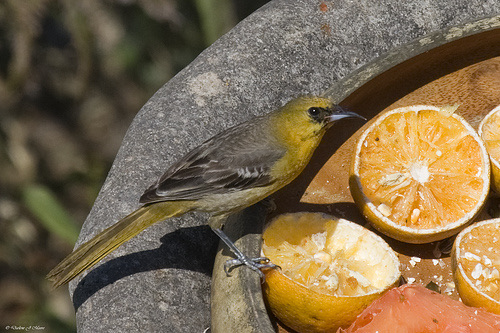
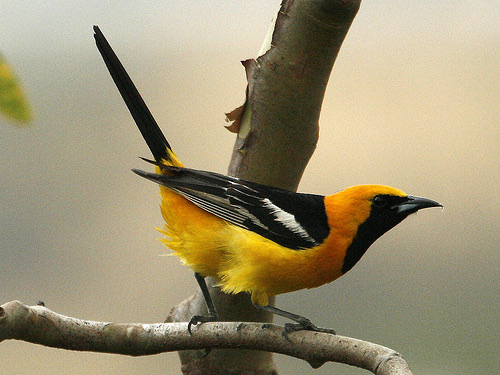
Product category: misc
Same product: yes